Bohdan Boyko

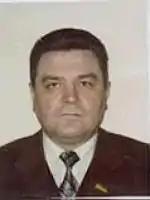
Official portrait, 1998

Bohdan Fedorovych Boyko (born 29 September 1954) is a Ukrainian politician who formerly served as a People's Deputy of Ukraine from 1990 to 2002 as a member of the People's Movement of Ukraine. He was also a candidate in 2004 Ukrainian presidential election, nominated by the Movement of Ukrainian Patriots. In 2000, he formed a third faction within the People's Movement of Ukraine aimed at reconciling the differences between two other opposing factions.